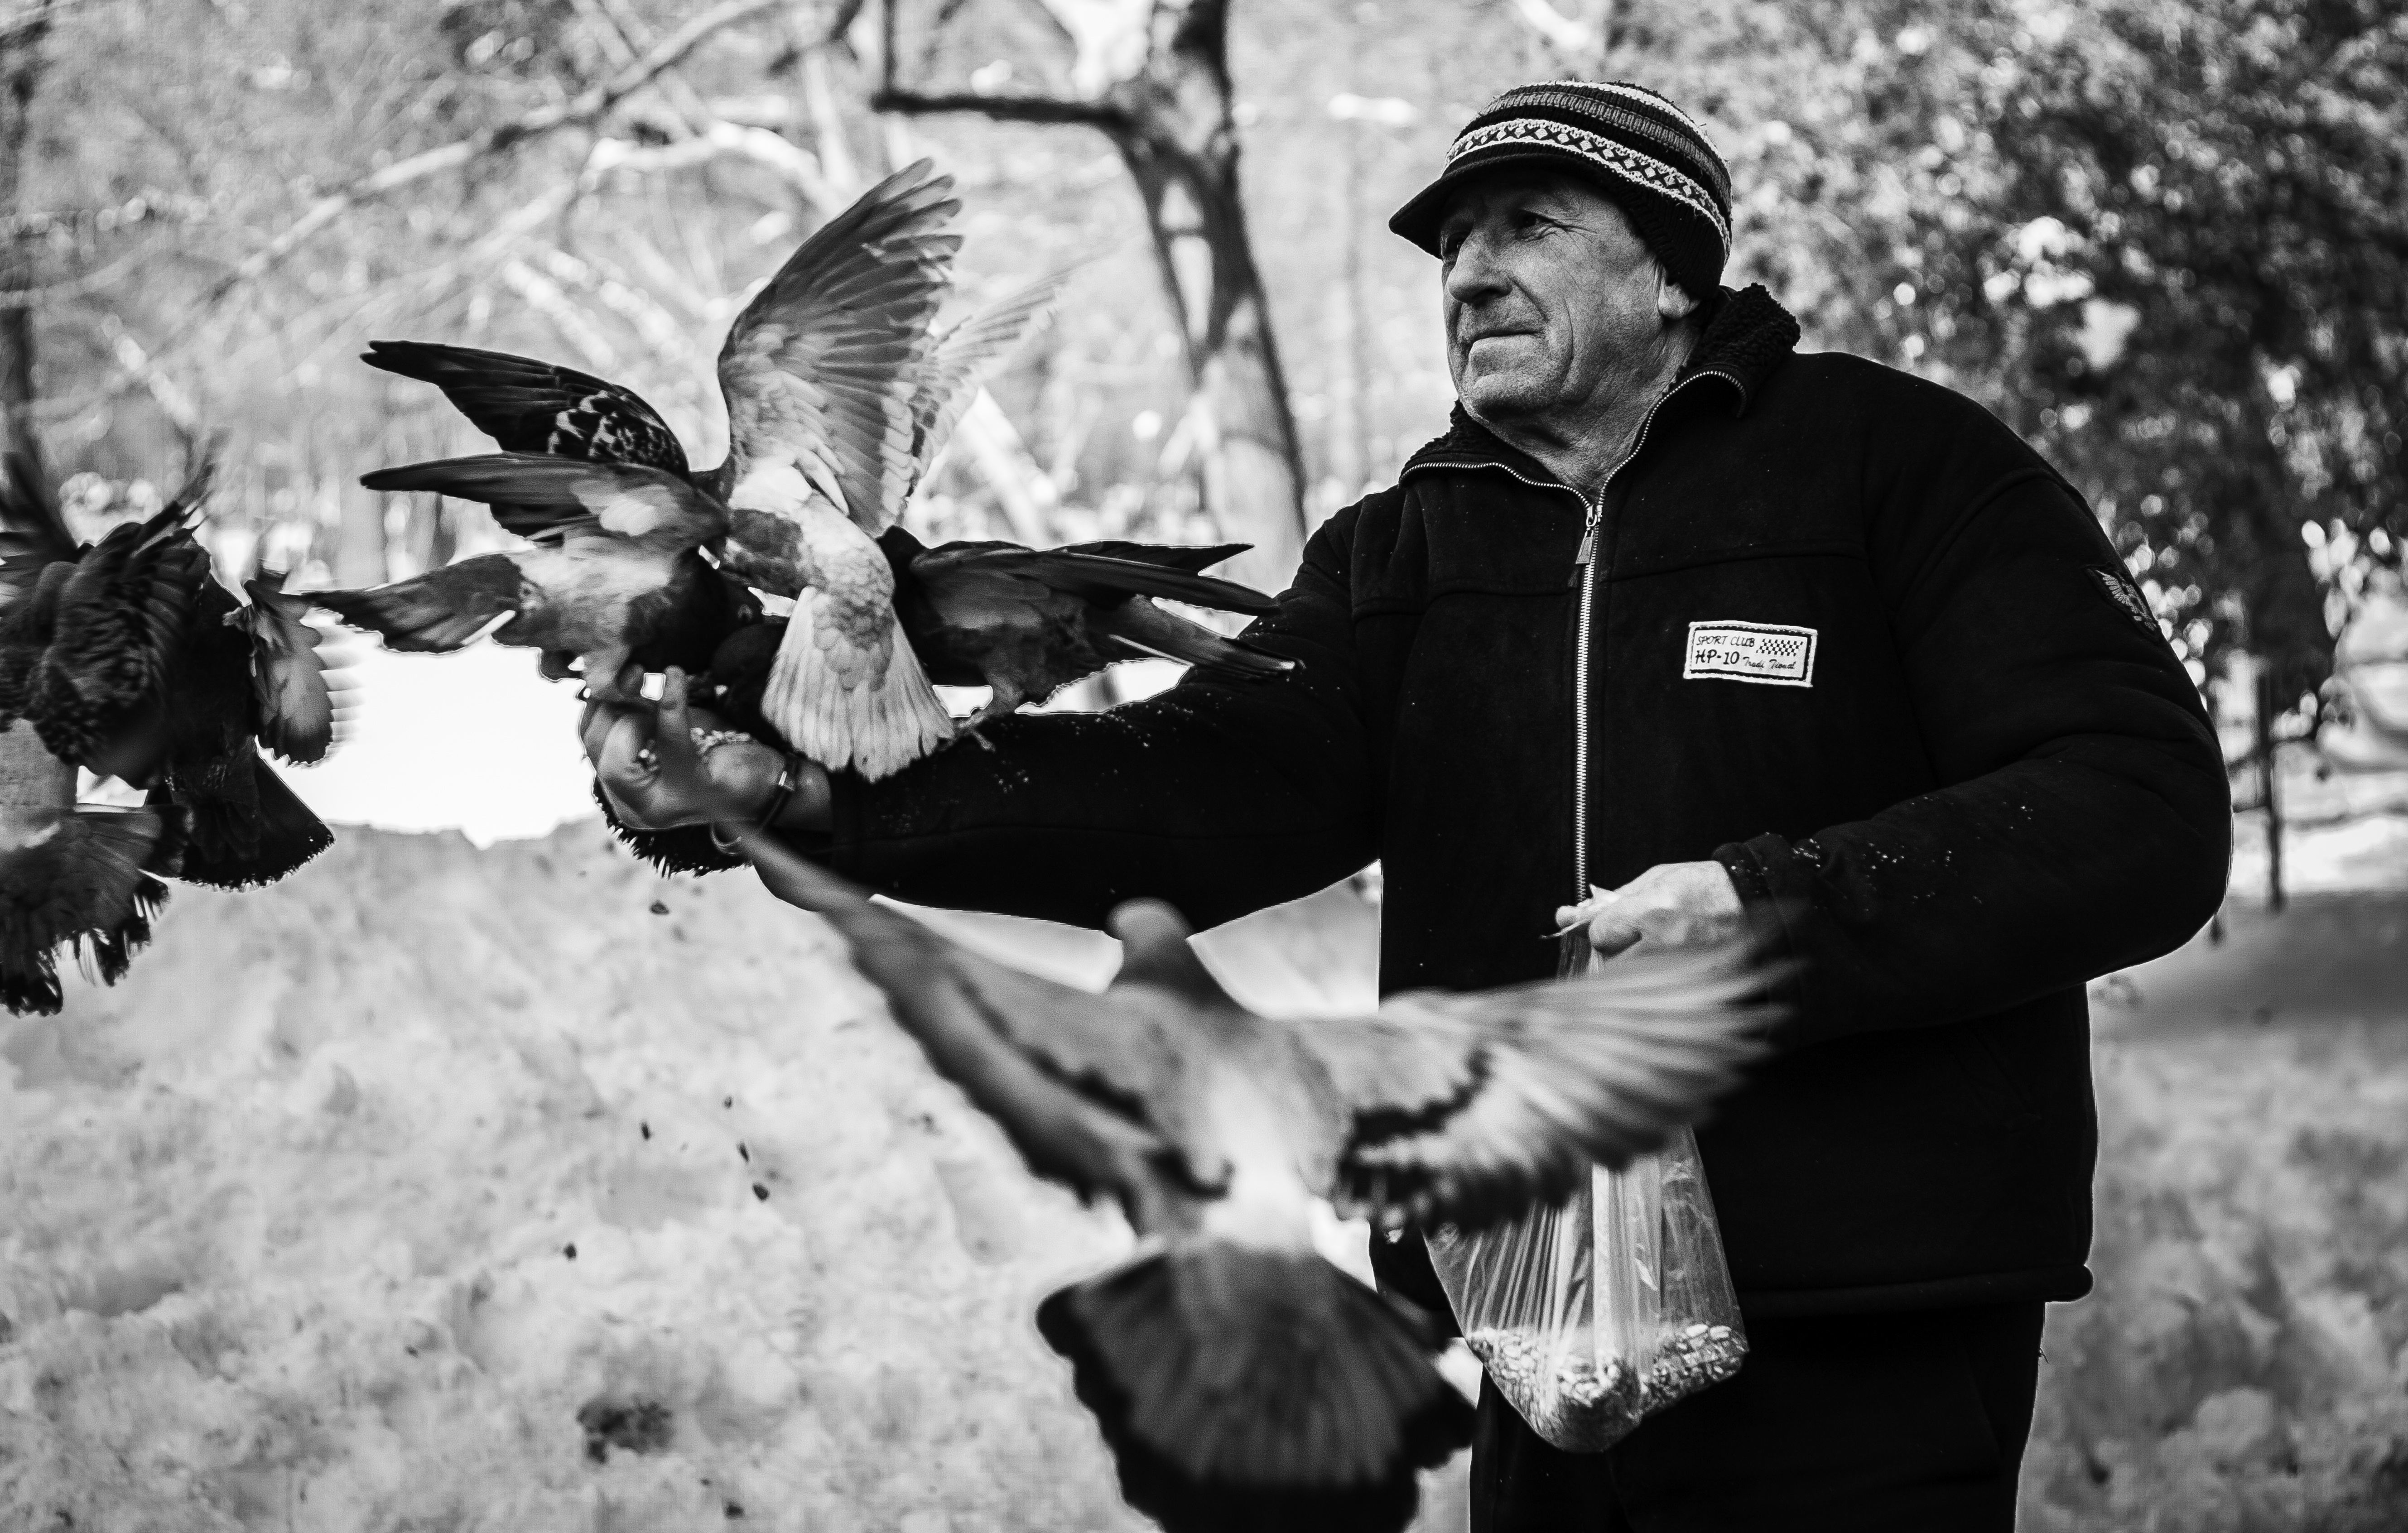
man, snow, winter, black and white, food, black, monochrome, pigeons, monochrome photography, photo street